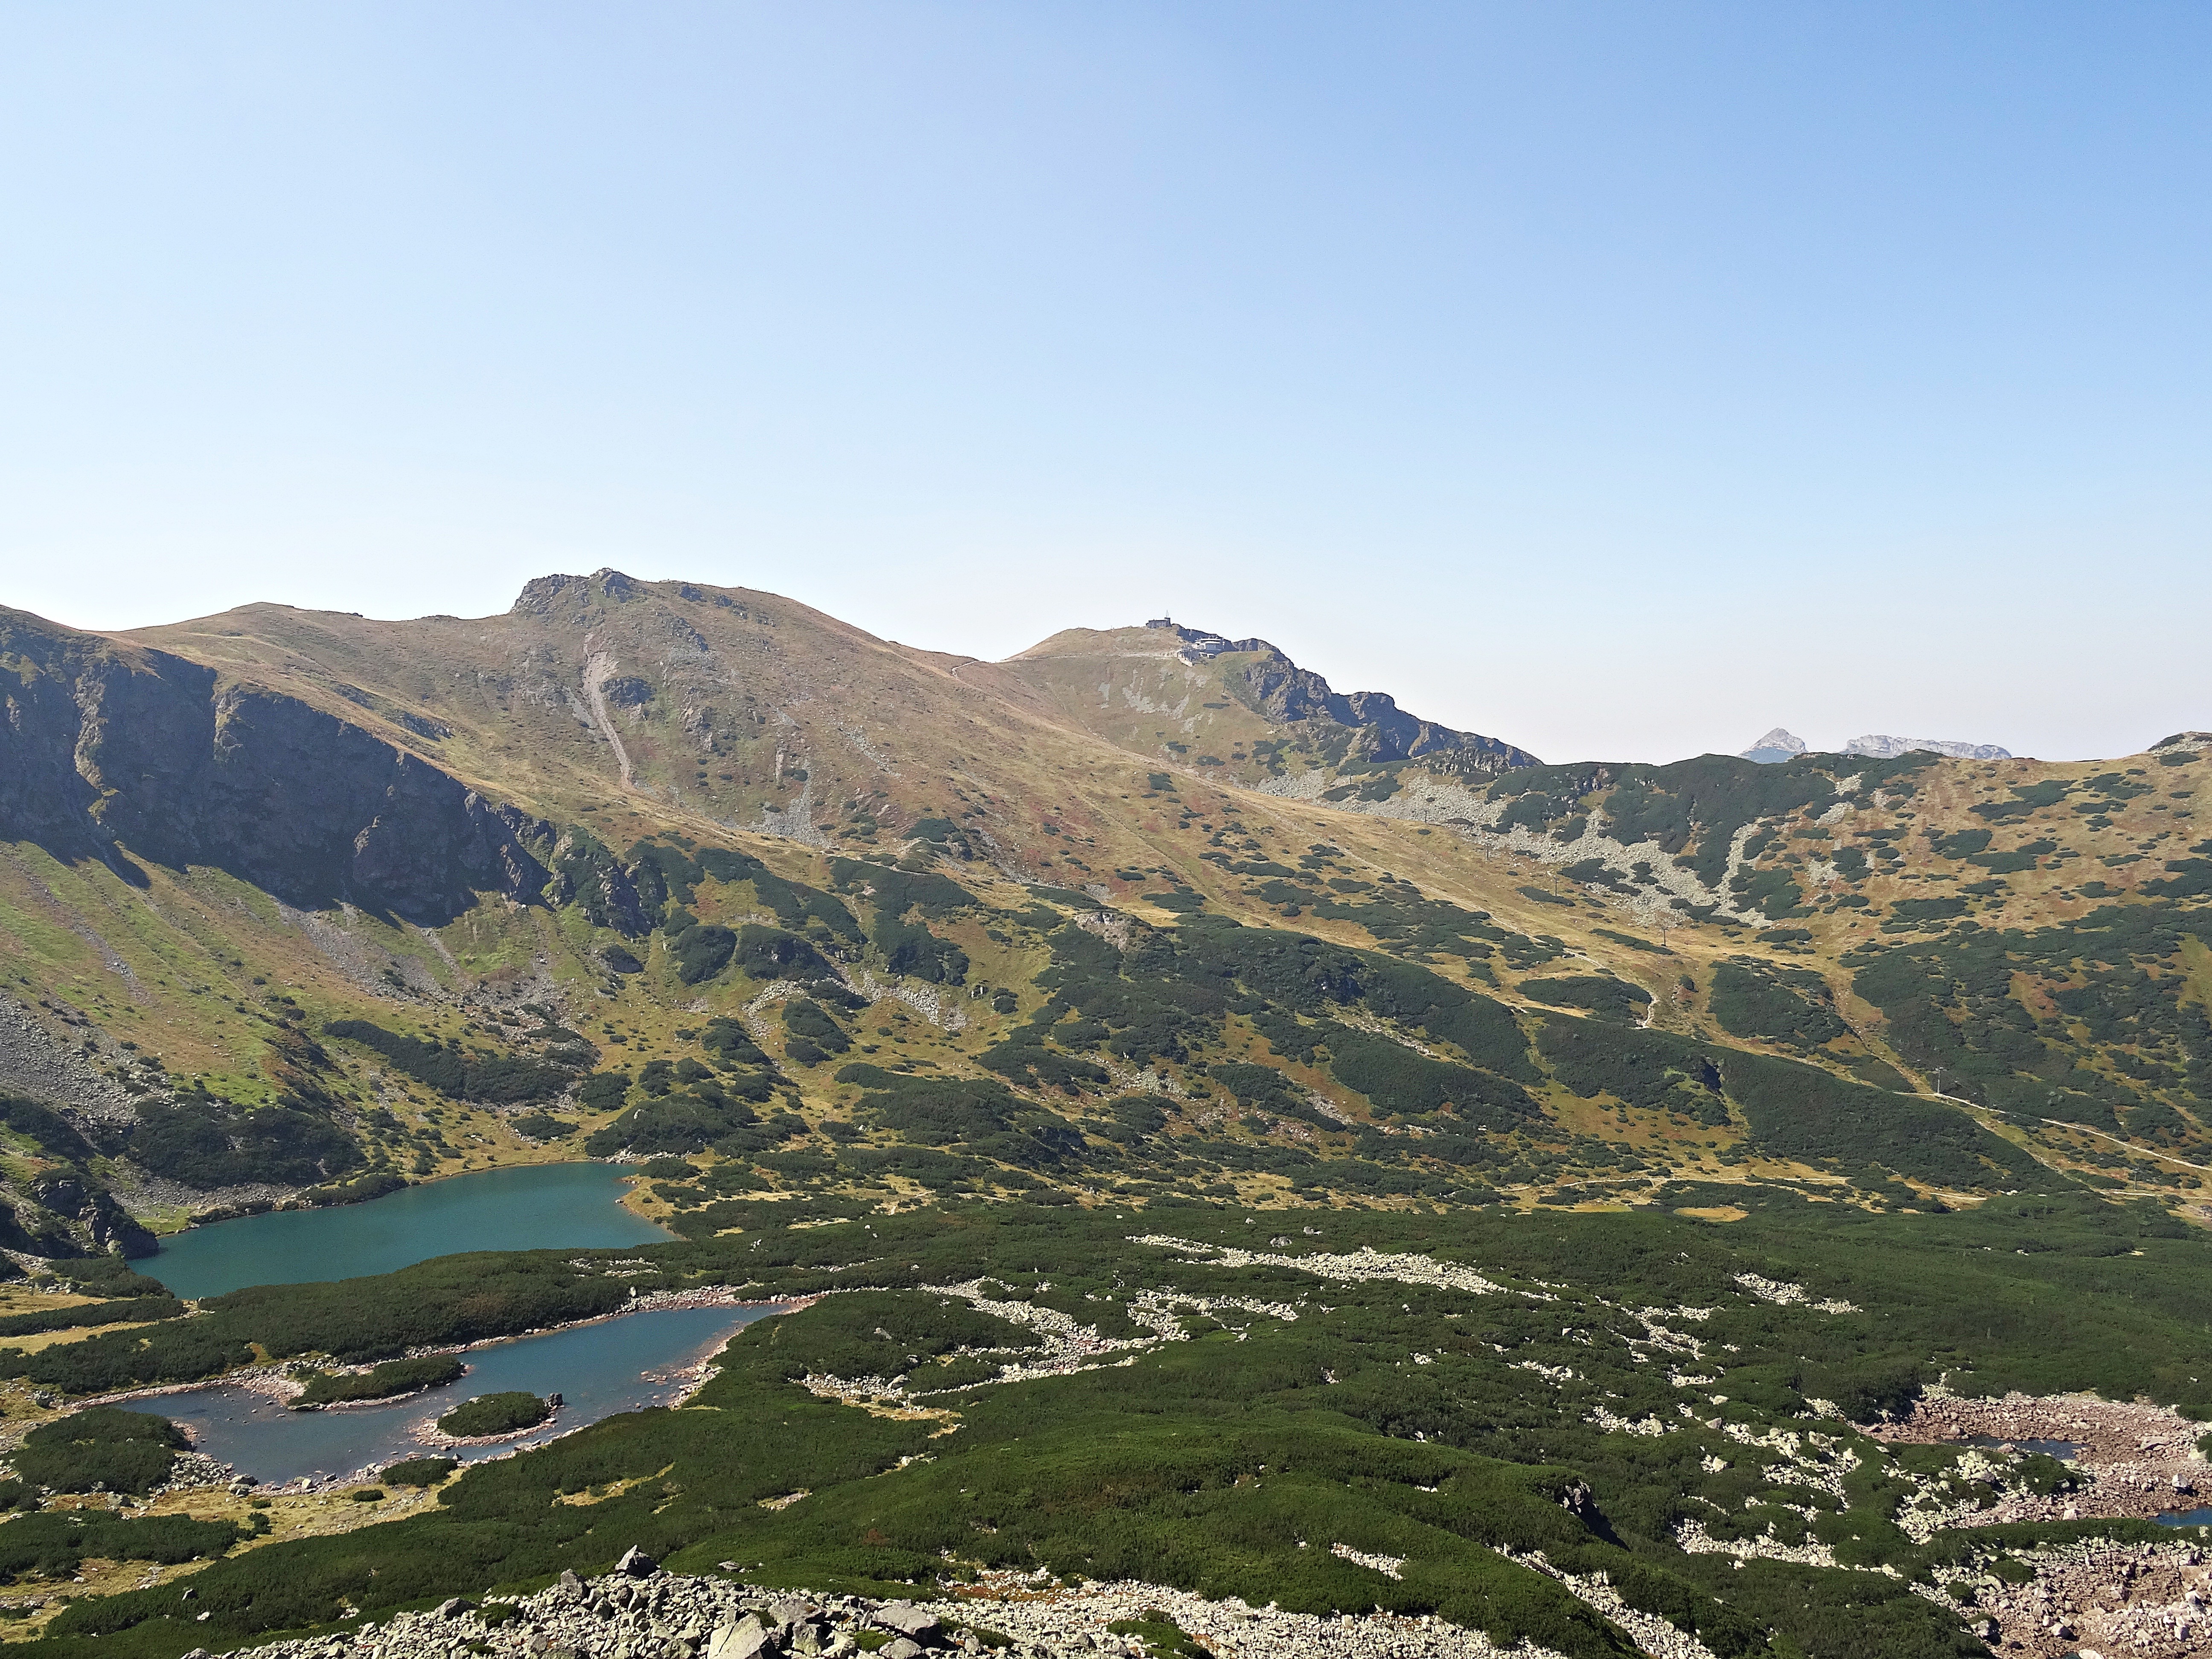
landscape, tree, nature, forest, wilderness, walking, mountain, sky, trail, meadow, hill, lake, adventure, view, mountain range, panorama, summer, travel, green, space, holiday, reservoir, colorful, tourism, ridge, top view, sunny, colors, holidays, mountains, vegetation, poland, plateau, fell, loch, time of year, tops, the silence, peace of mind, sunny day, landform, the prospect of, mountain pass, geographical feature, mountainous landforms